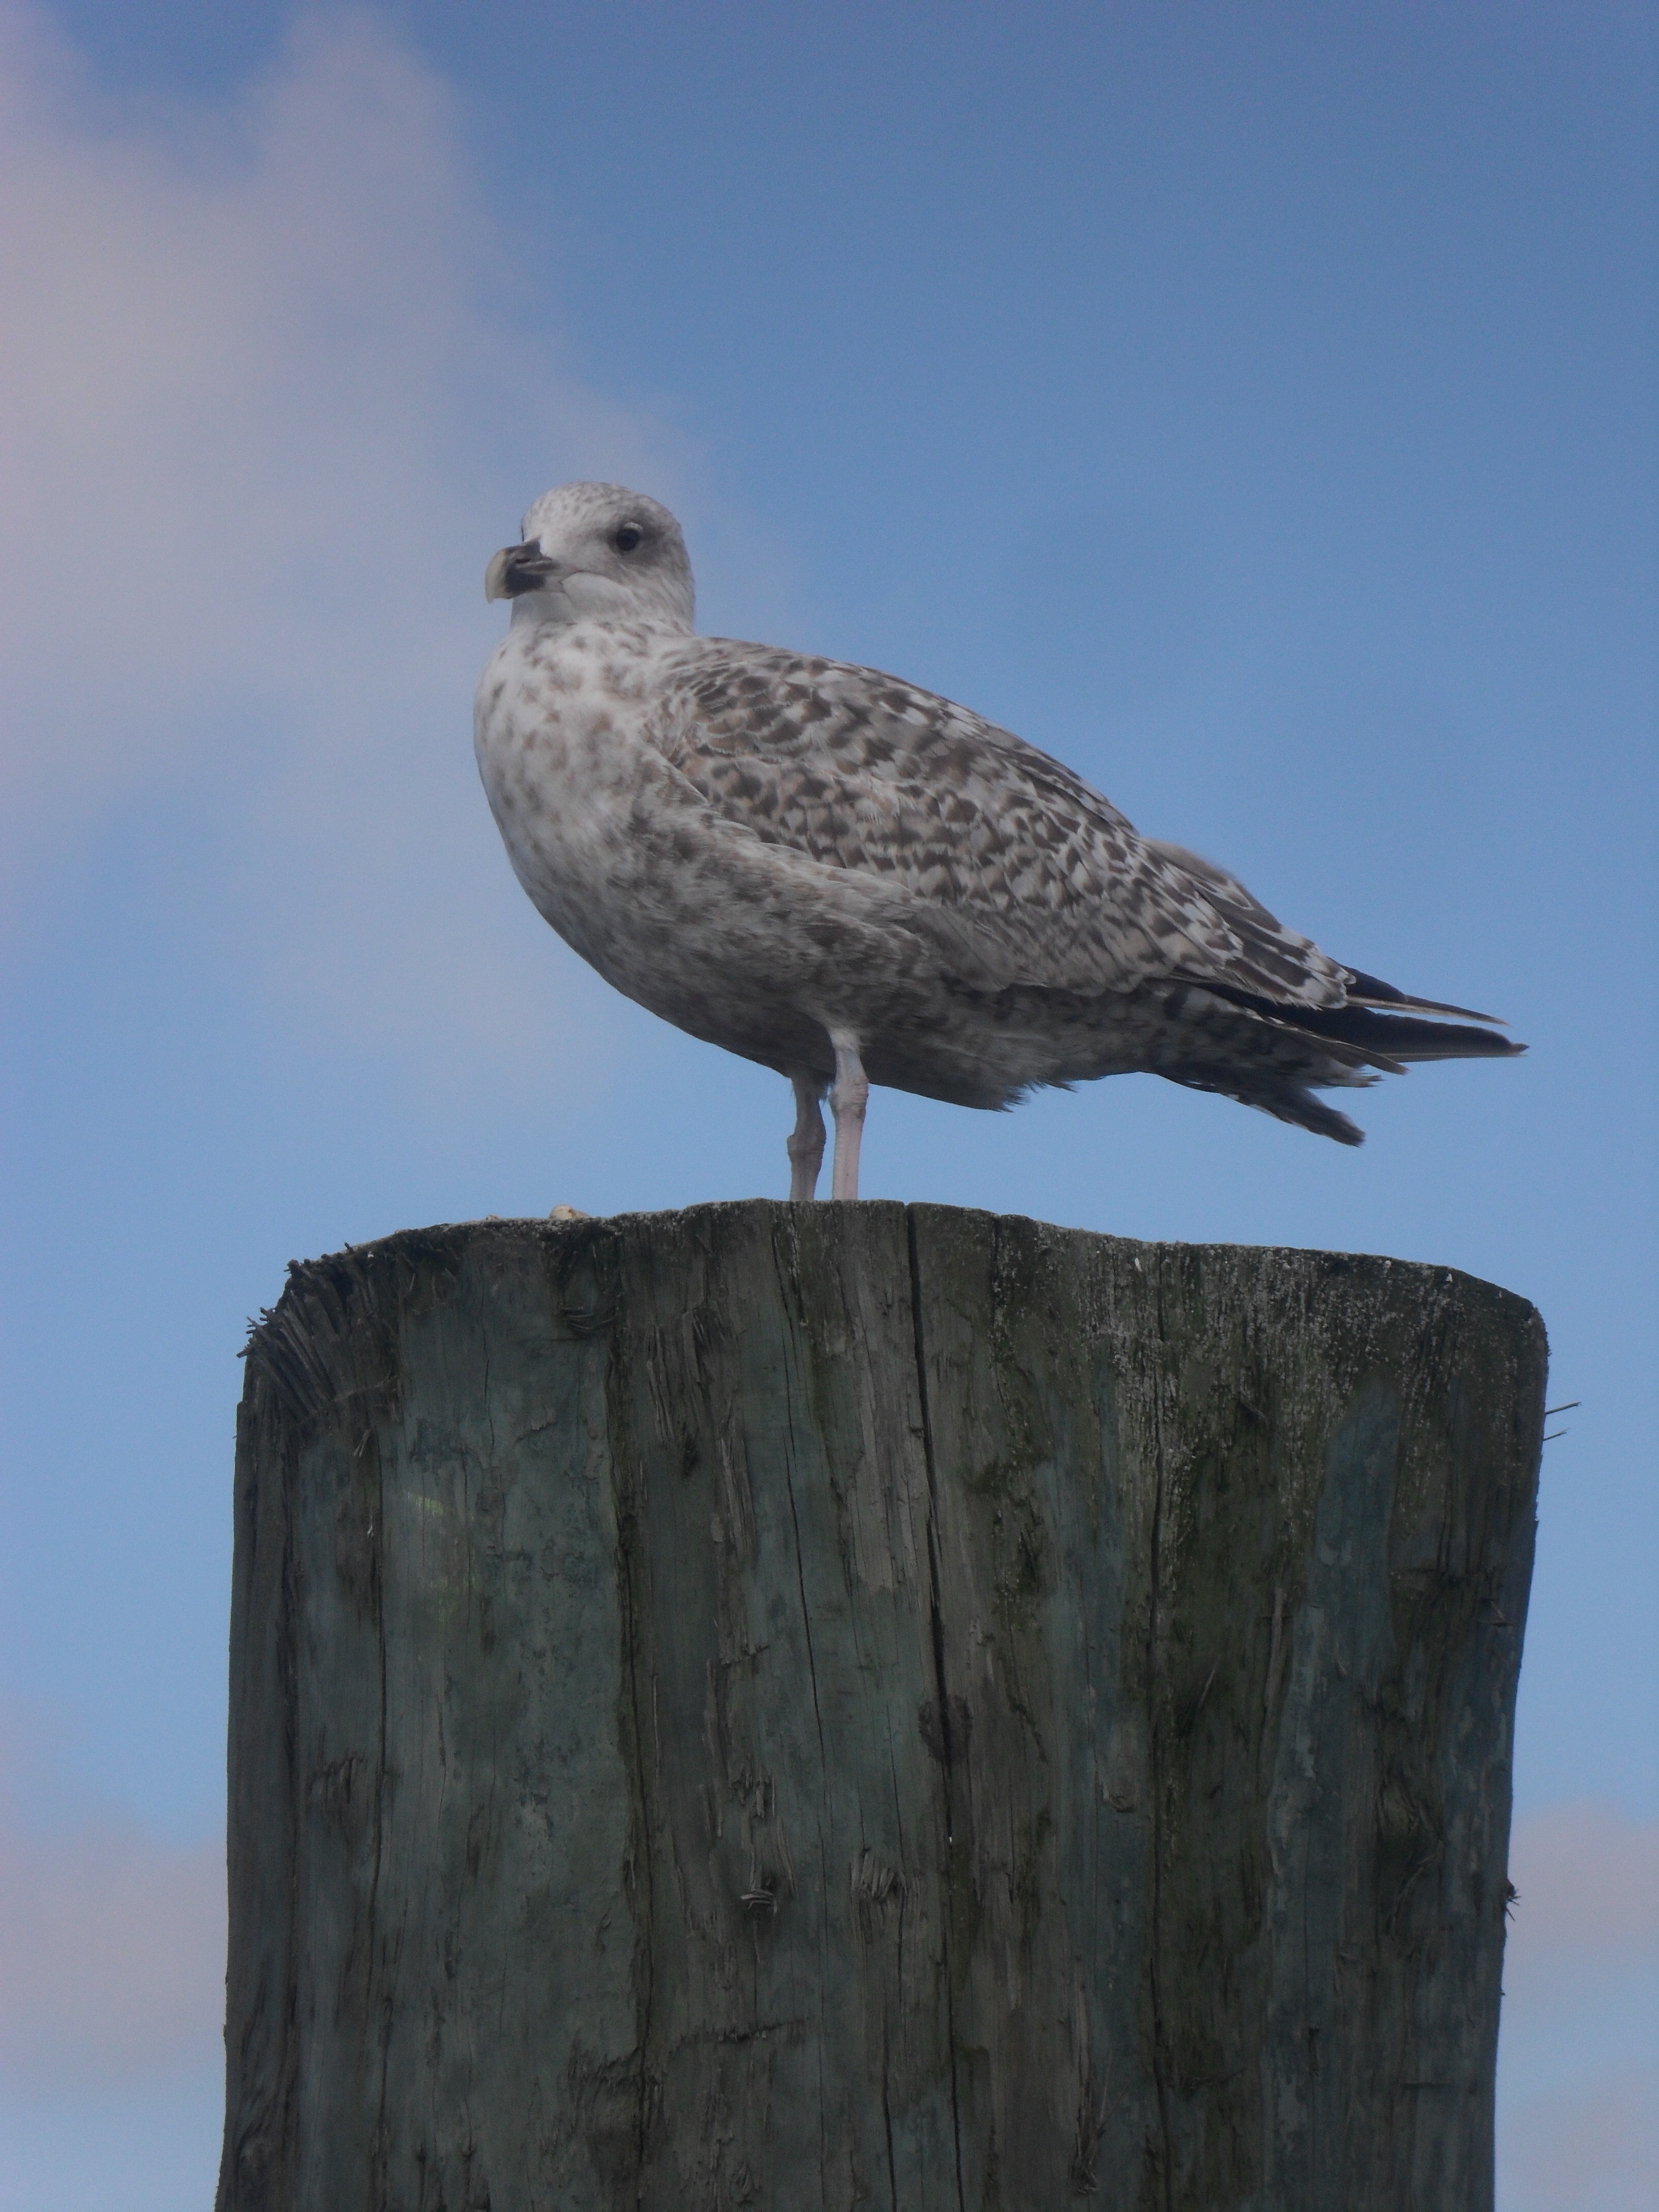
sea, bird, wing, seabird, seagull, wildlife, gull, beak, blue, port, fauna, vertebrate, north sea, charadriiformes